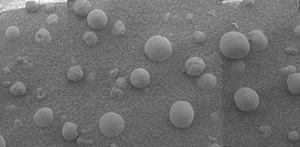
Opportunity, alias MER-B, est la deuxième astromobile de la mission Mars Exploration Rover de l'agence spatiale américaine, la NASA, lancé vers la planète Mars en 2003. L'engin qui s'est posé sur Mars le 25 janvier 2004 dans la région équatoriale de Terra Meridiani avait pour but d'étudier la géologie de Mars et de déterminer en particulier le rôle joué par l'eau dans l'histoire de la planète. Sa mission qui devait durer 90 jours s'est achevée officiellement en février 2019. Cette durée de vie beaucoup plus longue que celle de son jumeau Spirit lui a permis de parcourir 45,16 km et de largement dépasser les objectifs scientifiques assignés.